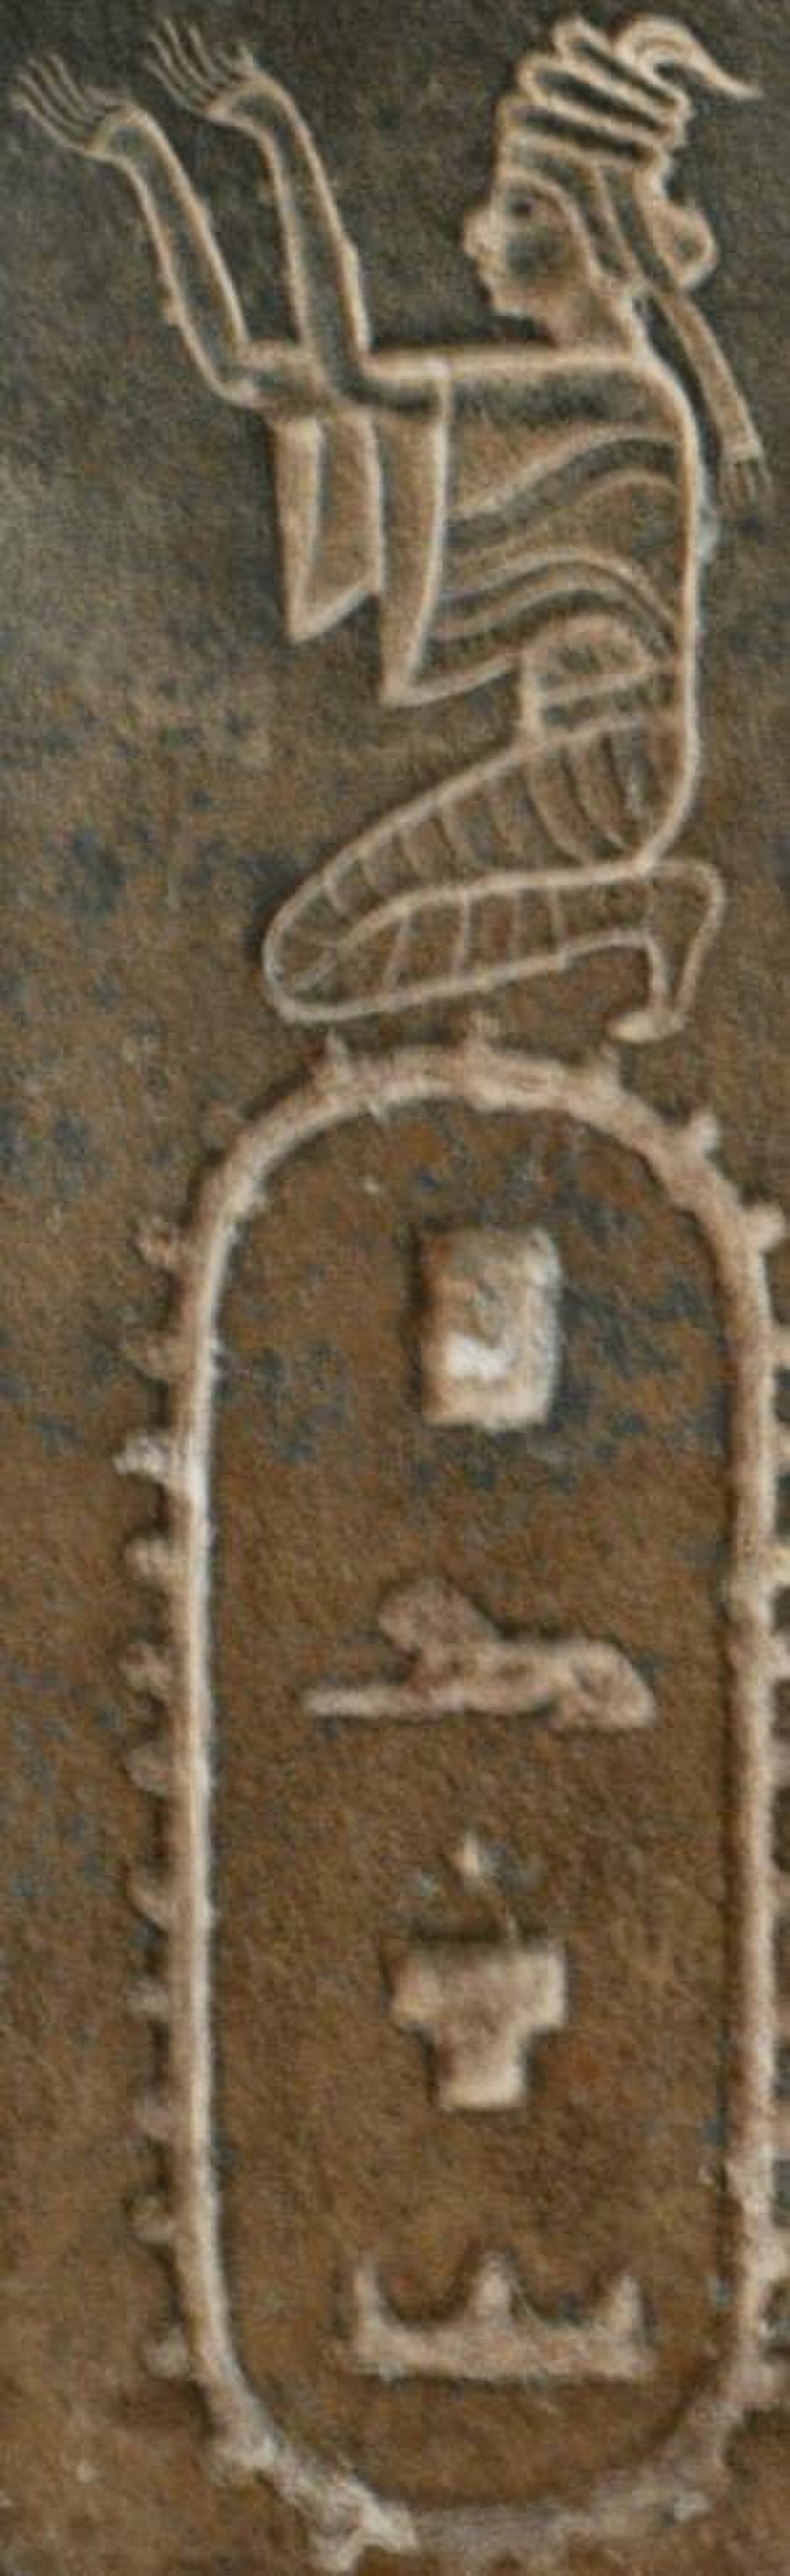
Title: Statue of Darius the Great, subject R01, pls (OP. Parsa = Persis)
Description: Statue of Darius the Great, subject R01, pls (OP. Parsa = Persis)
Date: 2019-10-29
Categories: CC-Zero, Statue of Darius I